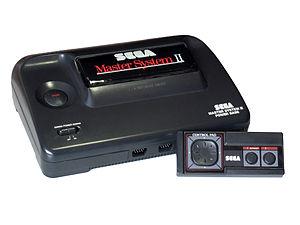
Alex Kidd in Miracle World est un jeu de plates-formes édité par Sega pour sa console de jeux vidéo Master System. Il sort d'abord au Japon le 1ᵉʳ novembre 1986, puis est distribué en Europe et aux États-Unis en 1987. Le jeu est par la suite directement inclus dans certaines versions de la console, ce qui lui confère une notoriété importante. C'est le premier épisode et le plus populaire de la série Alex Kidd, dans lequel le joueur contrôle Alex Kidd et visite dix-sept niveaux situés dans le Royaume de Radaxian. Alex Kidd doit surmonter les obstacles et se débarrasser des ennemis pour libérer le Royaume du Tyran Janken le Grand.